Umbul Temple

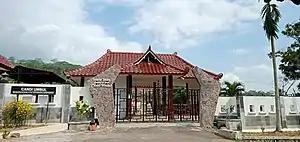
New appearance of Umbul Temple

Umbul Temple is a Mataram-era Hindu temple in Kartoharjo, Grabag, Magelang, Central Java, Indonesia. It consists of numerous stones around two bathing pools which derive their water from a spring. Thought to have been built in the 9th century as a bathing and resting place for the King of Mataram, it was abandoned in the early 11th century but rediscovered by the 19th century. The temple complex, considered a Cultural Property of Indonesia, is open to tourists – including bathers and pilgrims.